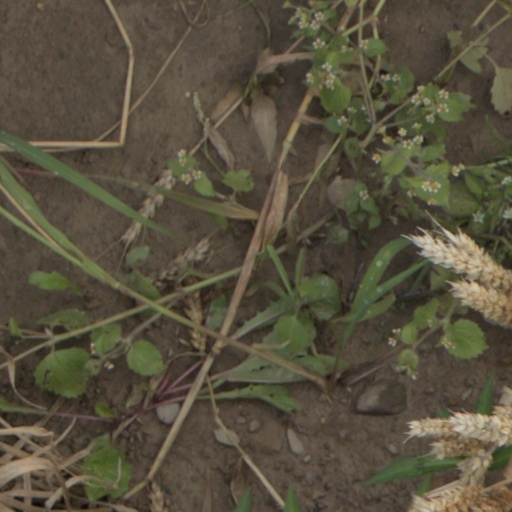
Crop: wheat